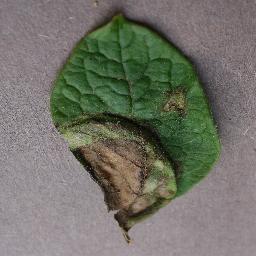
Label: Potato___Late_blight